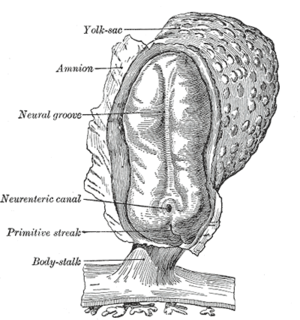
La gouttière neurale est le sillon qui se forme par invagination de la plaque neurale au cours de la neurulation de l'embryon chez les Chordés. Cette invagination soulève les bords de la plaque neurale qui s'épaississent en bourrelets neuraux : ces deux bords du neuroectoderme se rapprochent et s'unissent ensuite jusqu'à former le tube neural.